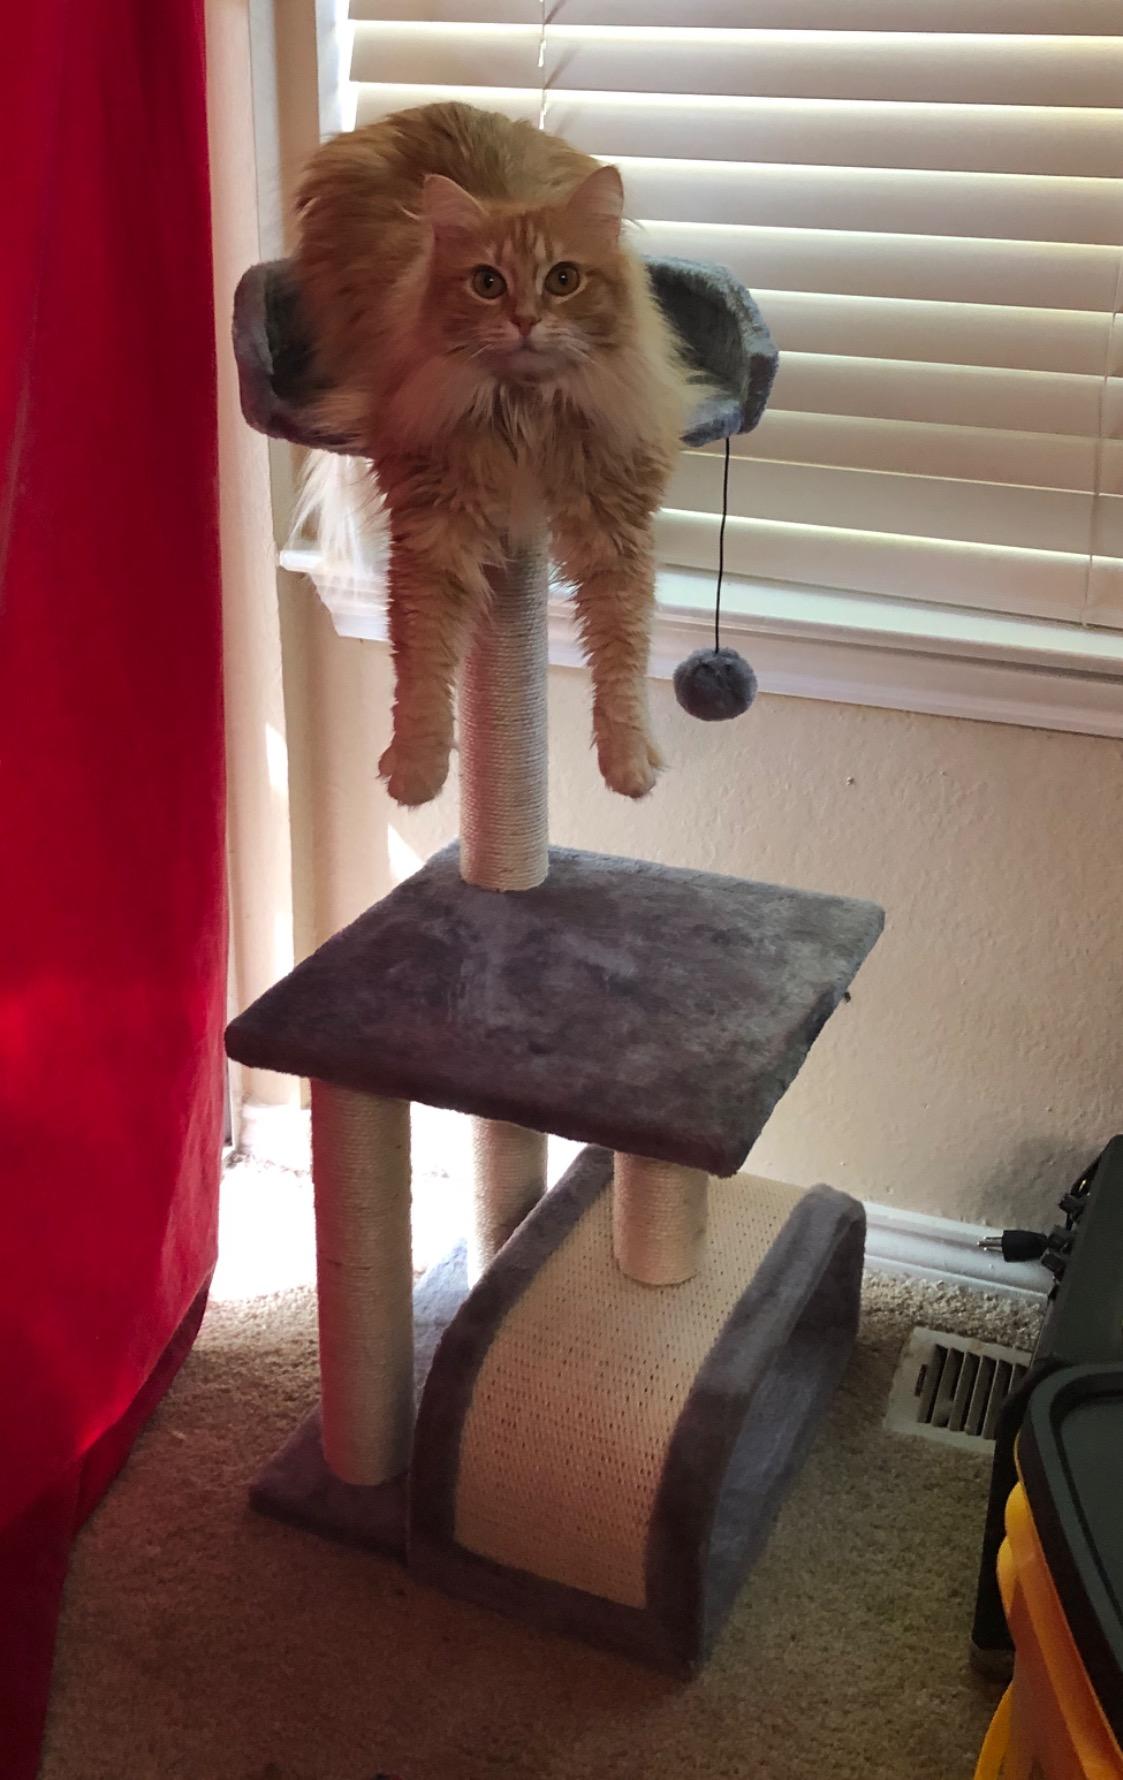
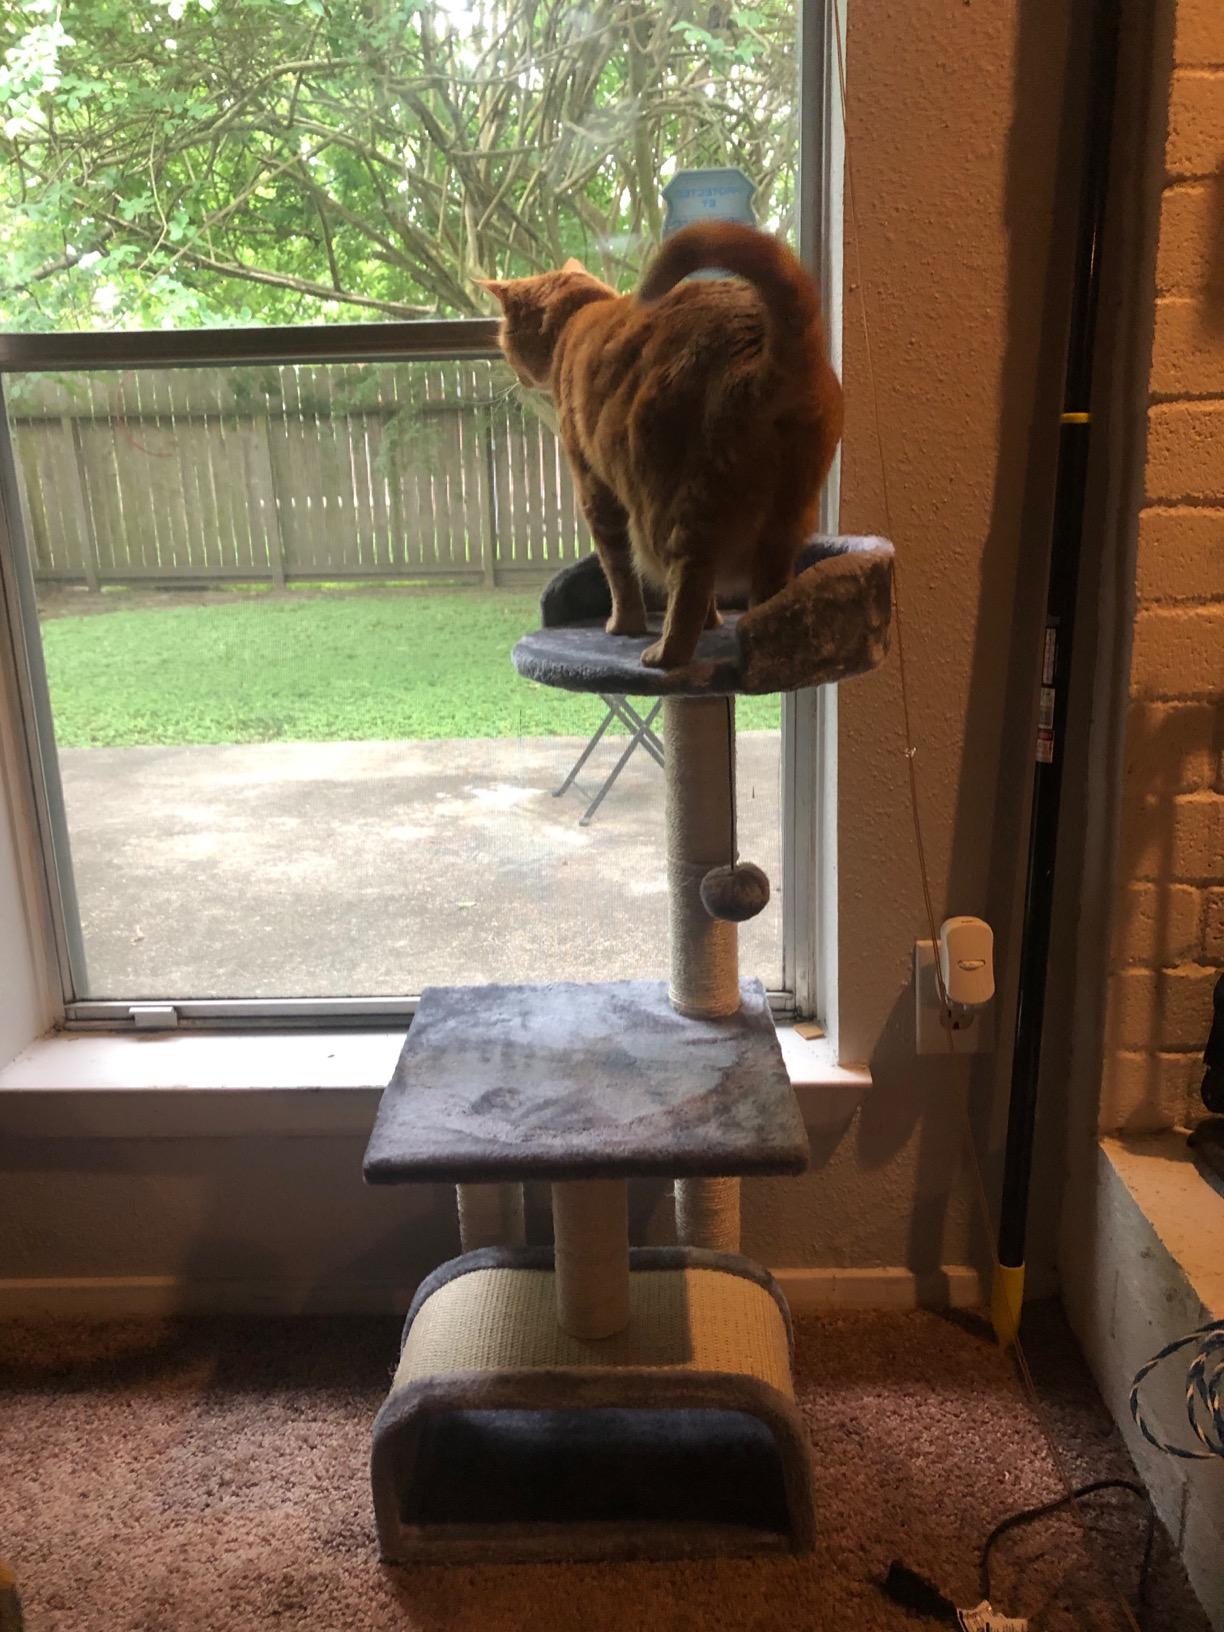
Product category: items_cat tree
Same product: yes